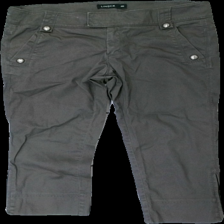
View: front
Type: Trousers
Category: Ladies
Brand: Lindex
Colors: Brown
Material: 100% cott
Cut: Regular
Size: 40
Season: Summer
Stains: Minor
Damage: stain
Damage location: top right
Damage 2: Piece is generally worn and color faded
Damage 2 location: middle center
Price range: <50
Recommended usage: Recycle
Description: Brown 3/4 trousers from Lindex, size 40. Poor condition.